Karachi

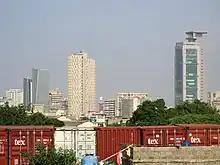
I. I. Chundrigar Road is considered to be the "downtown" of karachi

Karachi has a tropical semi arid climate (Köppen: "BSh"), formerly a desert climate, dominated by a long "Summer Season" while moderated by oceanic influence from the Arabian Sea. The city has annual average precipitation levels (approx. per annum), the bulk of which occurs during the late June–September monsoon season. Summers are hot and humid, and Karachi is prone to deadly heatwaves. Over the past 20 years, rainfall has become more abundant. Tropical storms and thunderstorms, as well as flooding are becoming more common, especially during the summer monsoon. On the other hand, cool sea breezes typically provide relief during hot summer months. A text message-based early warning system alerts people to take precautionary measures and helps prevent fatalities during an unusually strong heatwave or thunderstorm. The winter climate is dry and lasts between December and February. It is dry and pleasant in winter relative to the warm hot season that follows, which starts in March and lasts until October. Proximity to the sea maintains humidity levels at near-constant levels year-round. Thus, the climate is similar to a humid tropical climate, except for the low precipitation and occasional temperatures well over 100 F (38 C) due to the influence of the Thar Desert nearby, close to the border with India.